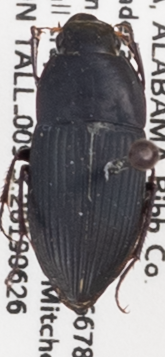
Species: Anisodactylus haplomus
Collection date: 2019-06-26
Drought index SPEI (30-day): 0.086
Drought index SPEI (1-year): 1.01
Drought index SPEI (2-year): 0.662